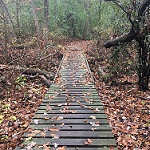
Scene: Outdoor